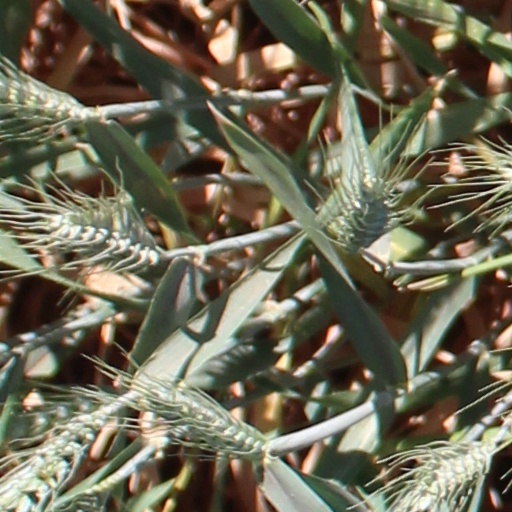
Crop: wheat